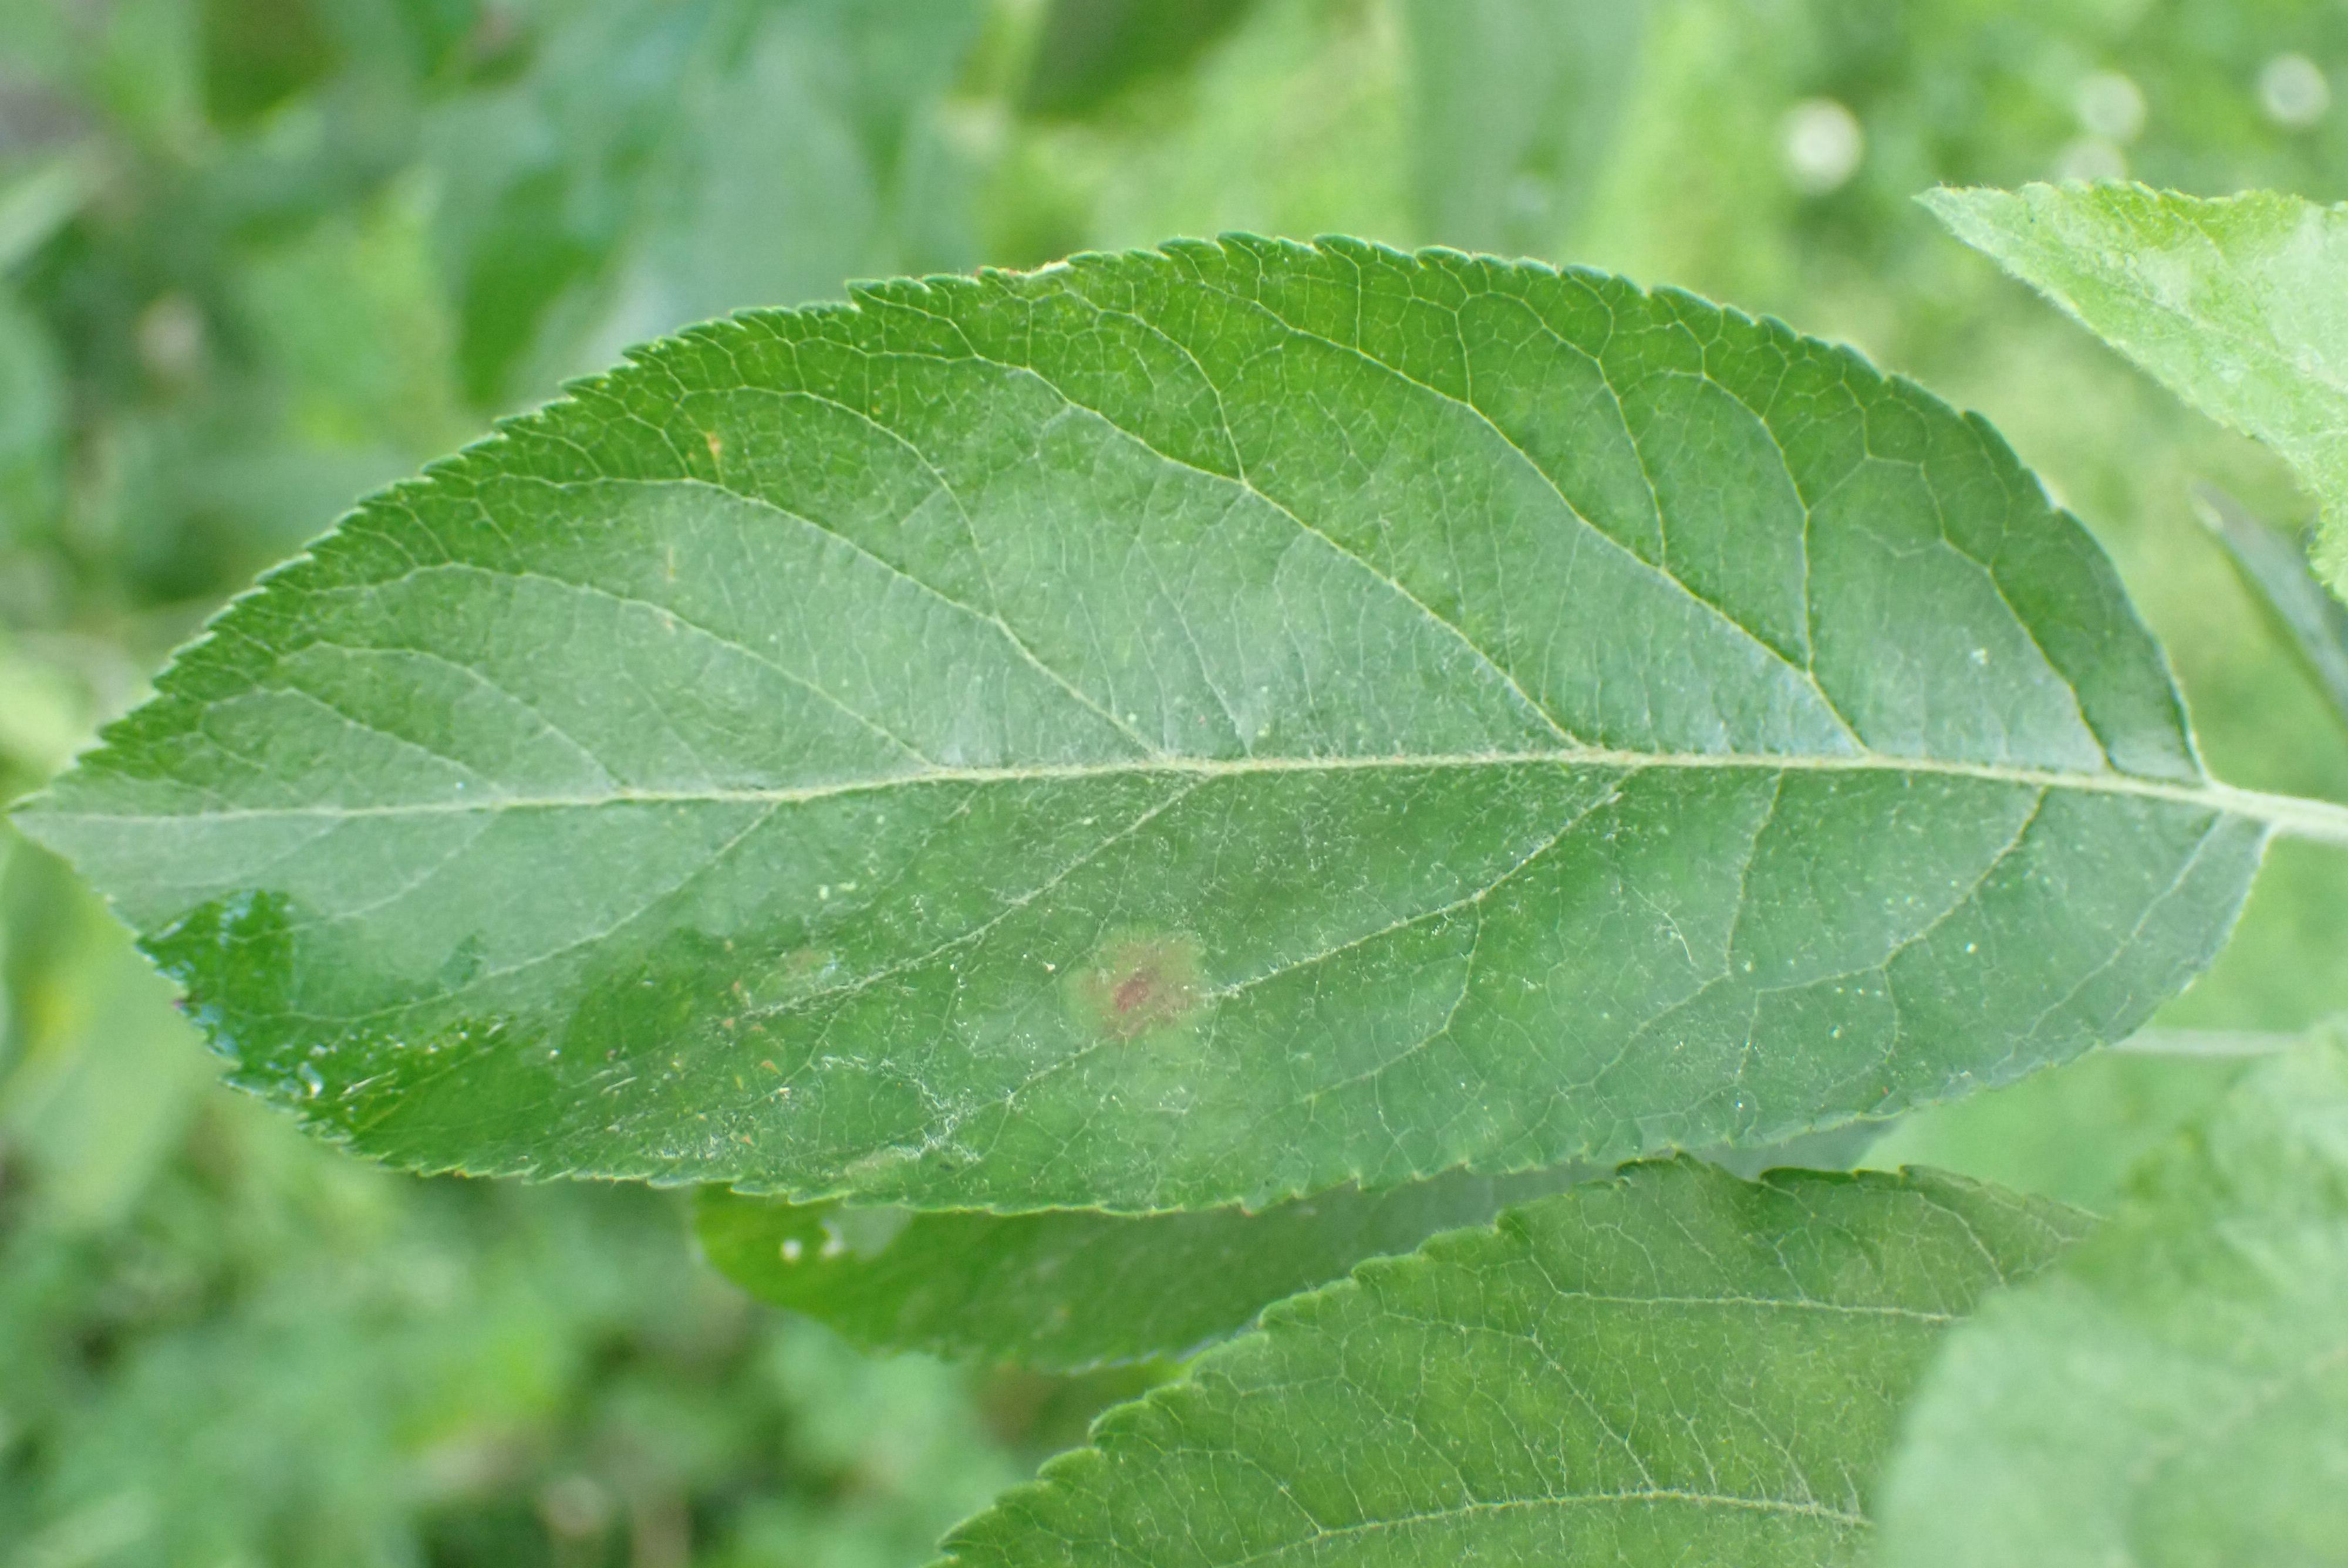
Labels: scab